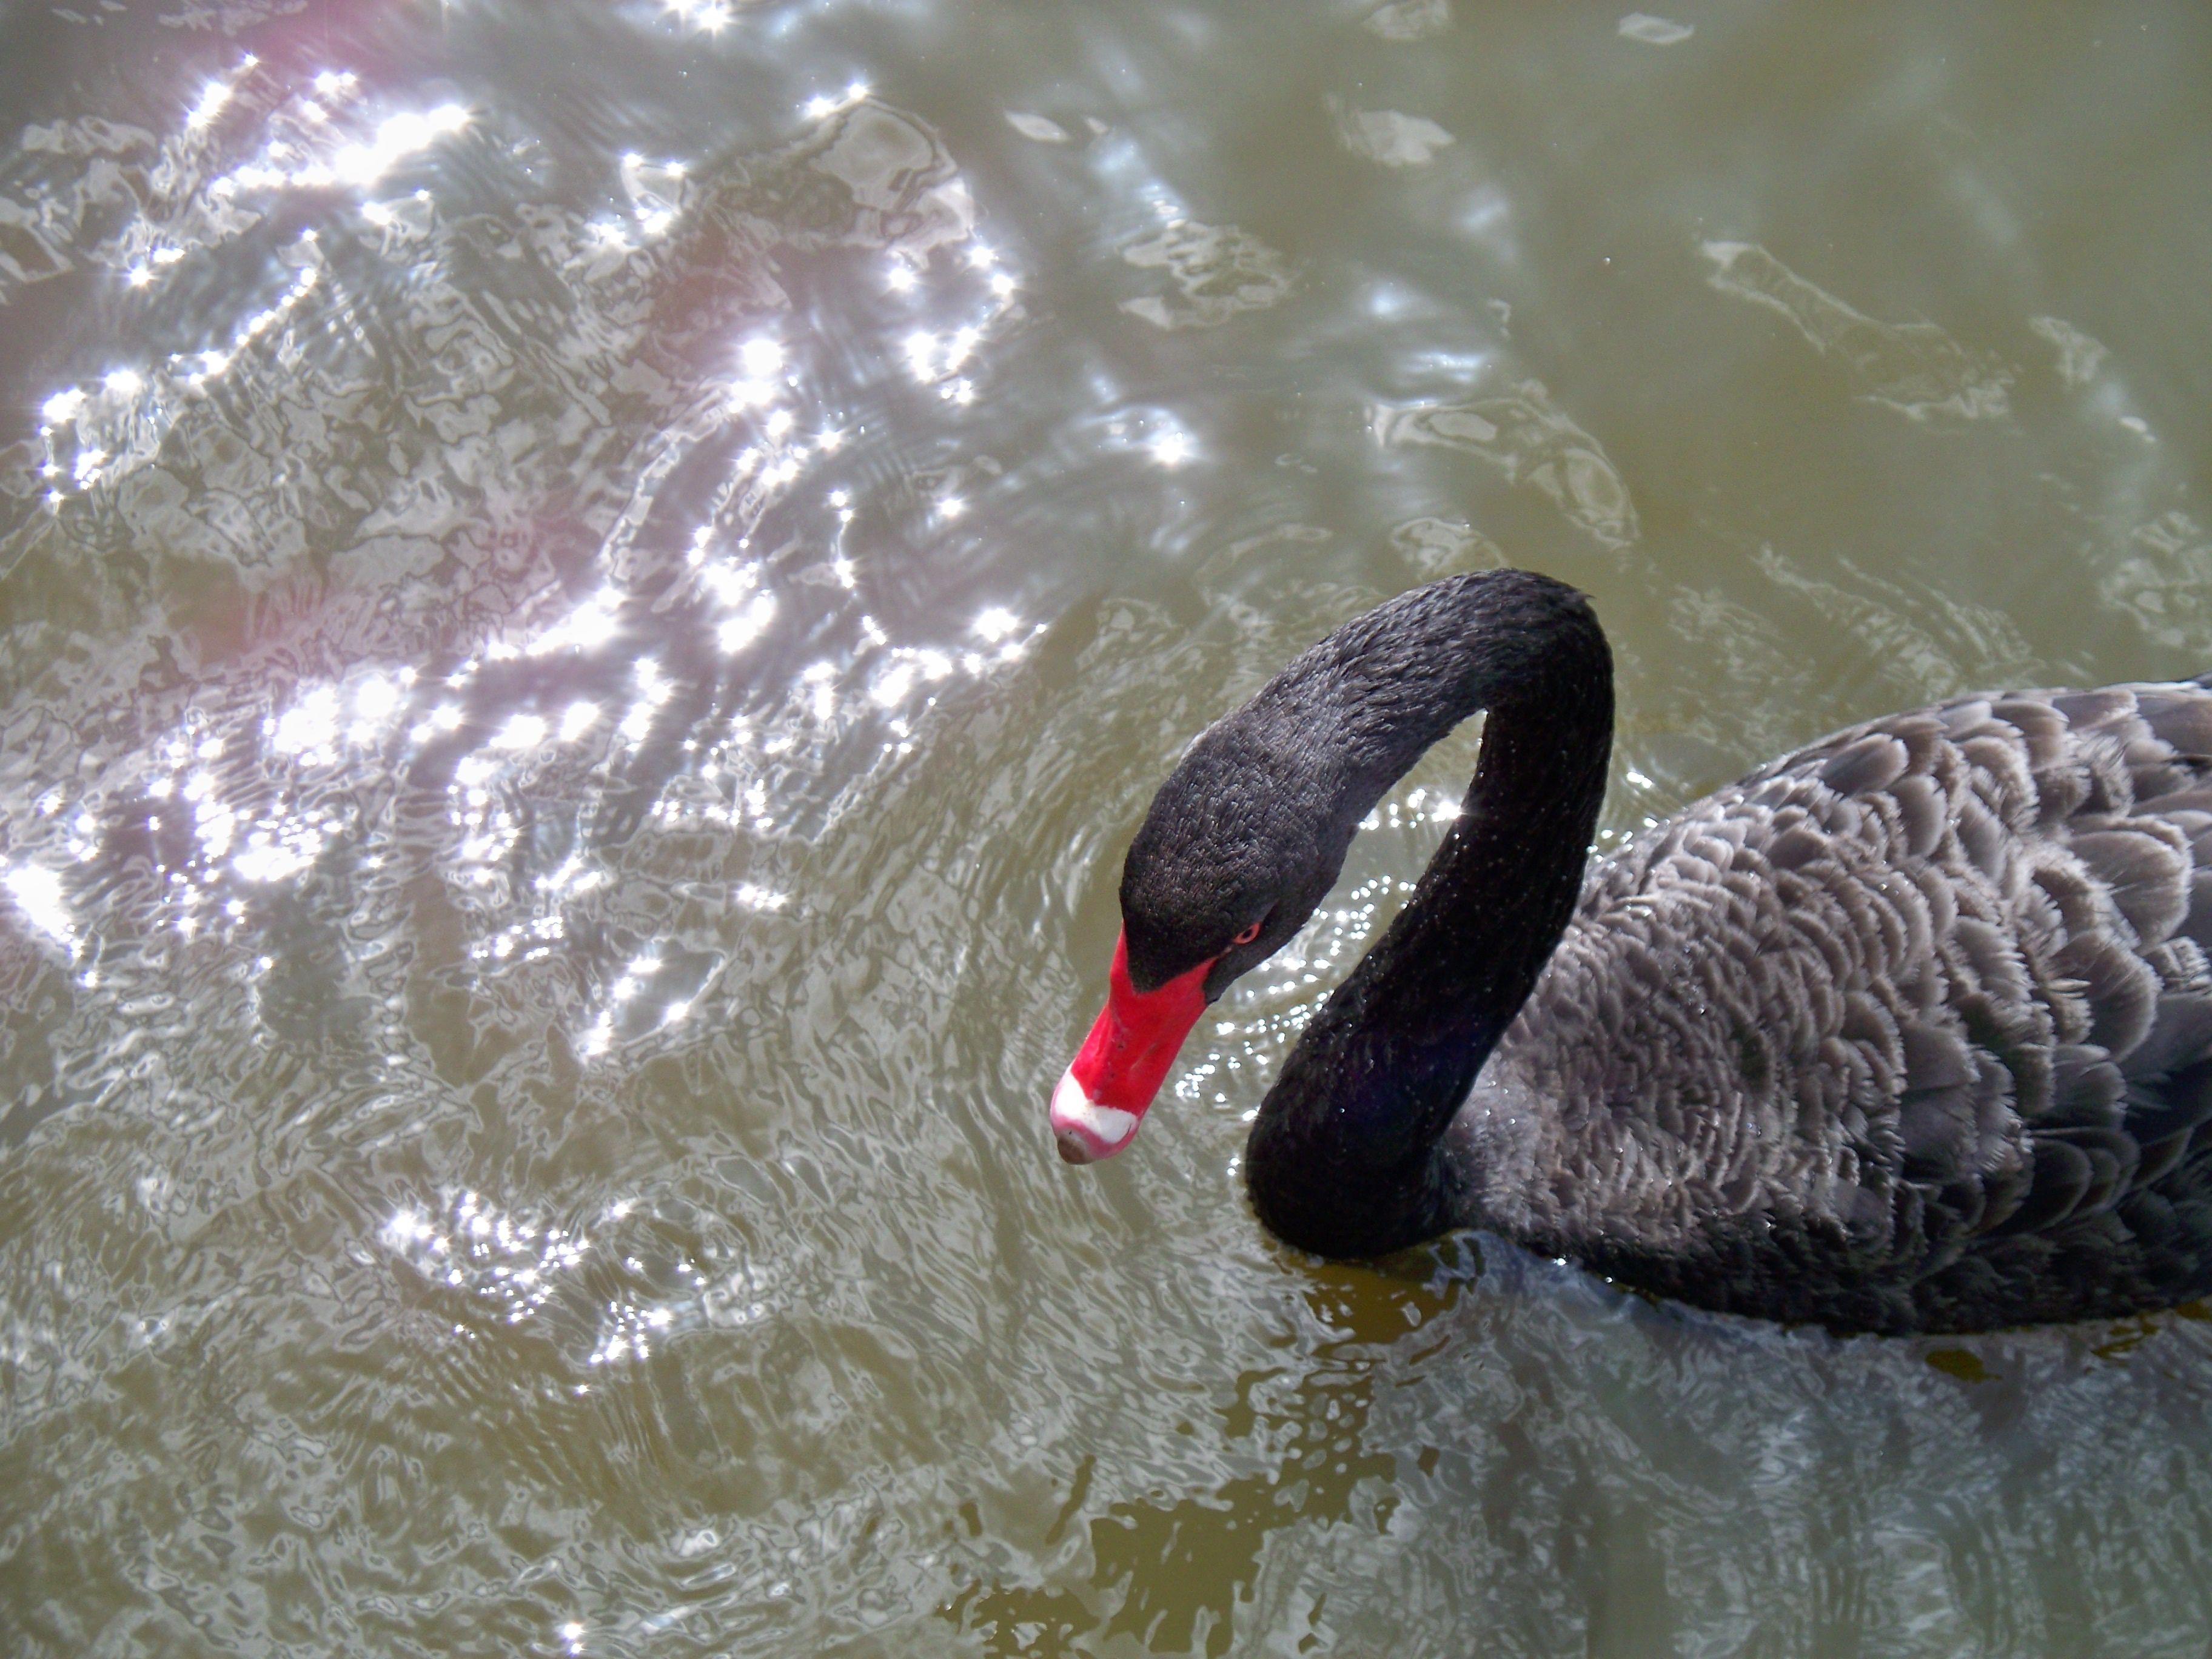
bird, wing, wildlife, beak, black, fauna, swimming, swan, duck, vertebrate, waterfowl, water bird, black swan, ducks geese and swans, australian black swan